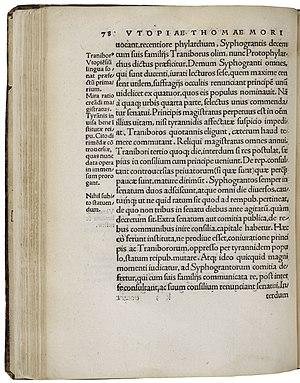
L'Utopie est un ouvrage de Thomas More écrit en latin et publié en 1516. Thomas Morus fut un juriste, historien, philosophe, humaniste et homme politique anglais.